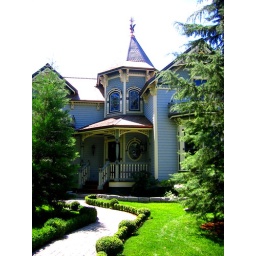
I adore the old homes in Ashland. The stain glass on this house was beautiful.